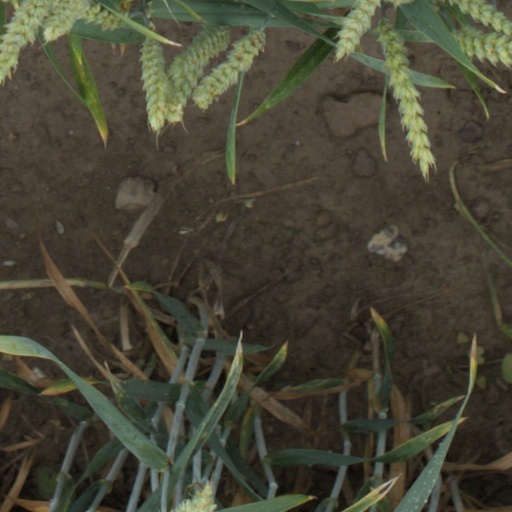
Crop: wheat